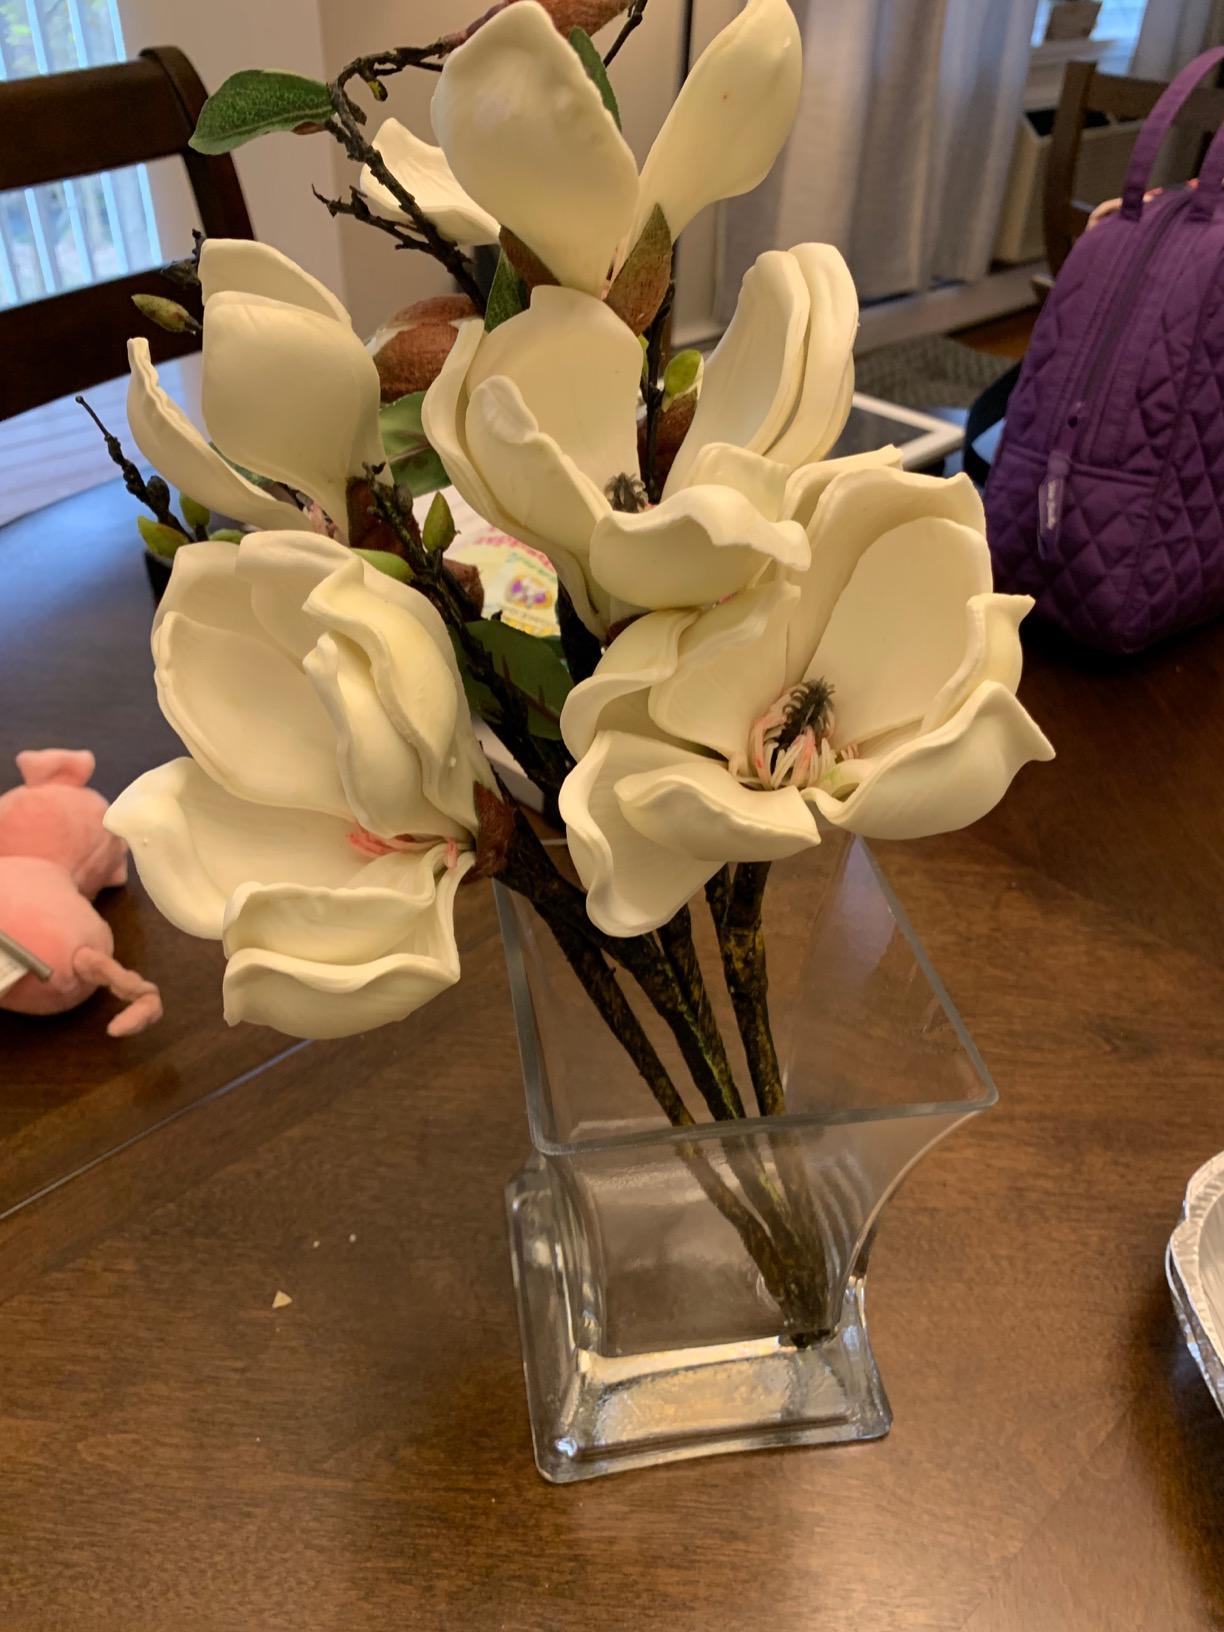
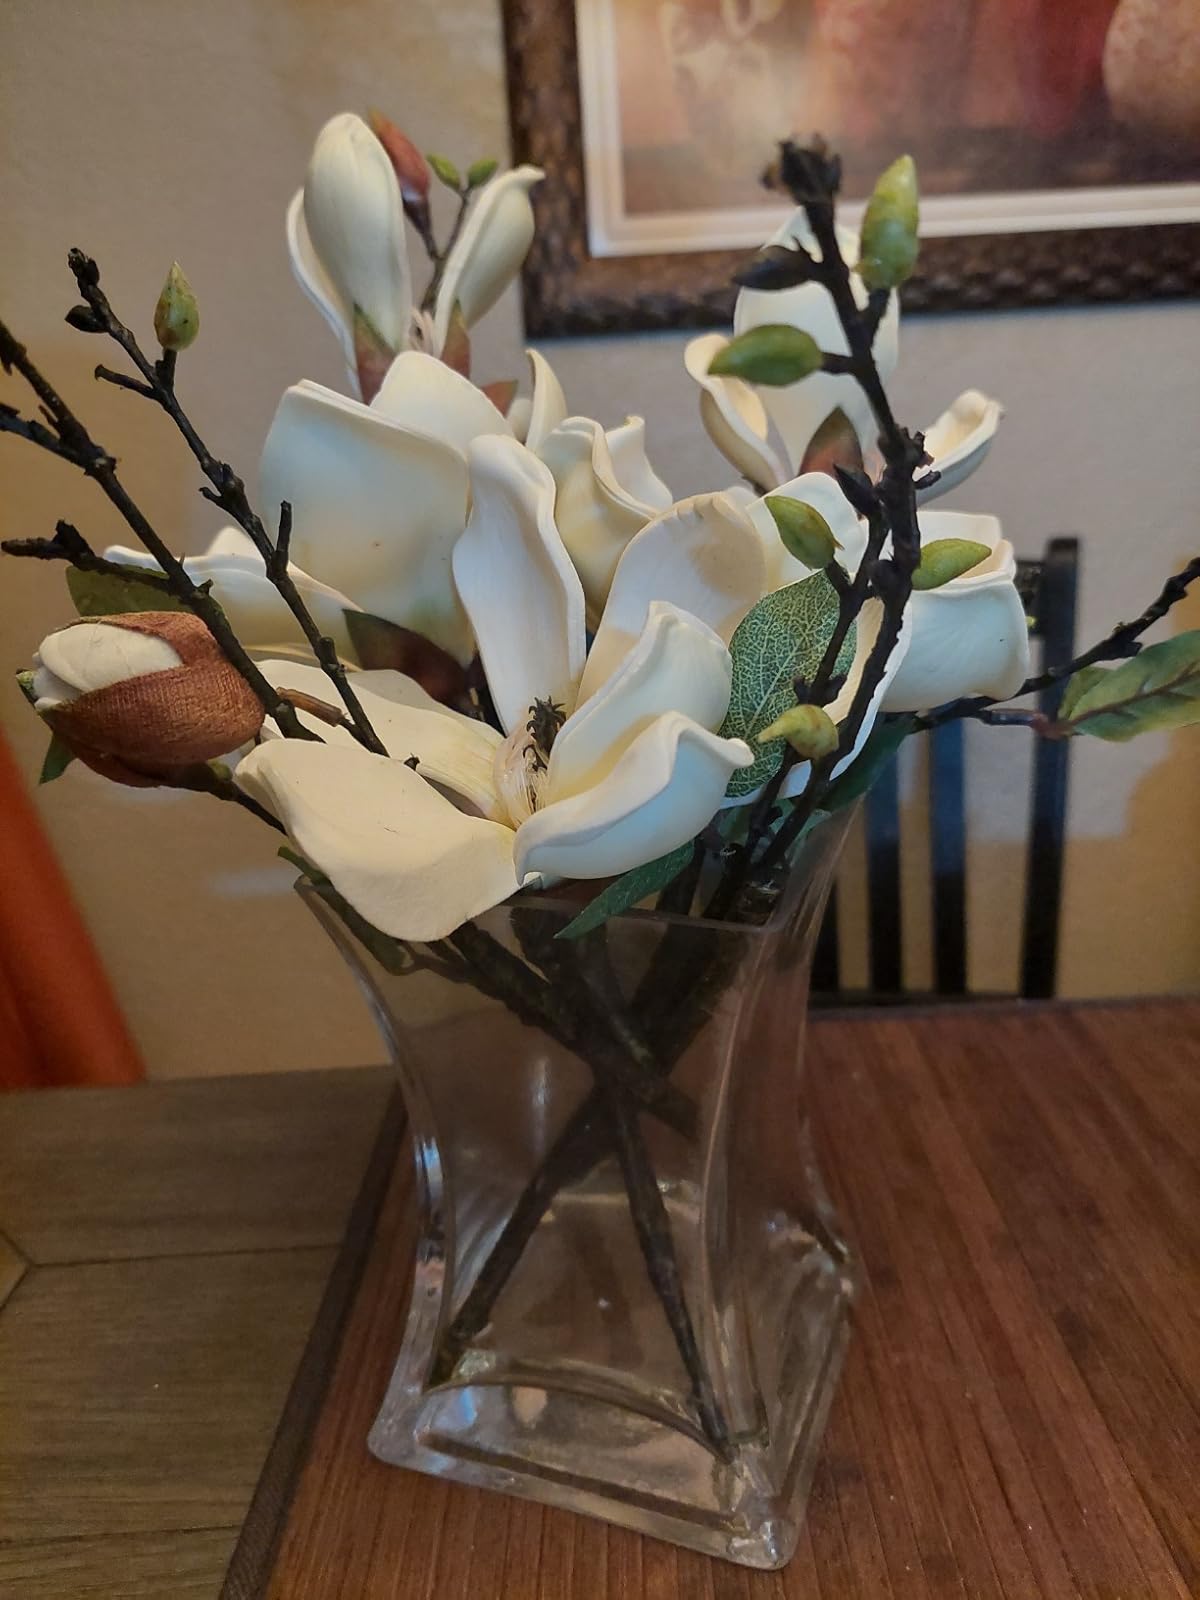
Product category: vase
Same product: yes